Nymans

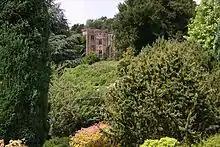
Marginally hardy exotics thrive in Nymans' sheltered microclimate

Nymans is an English garden to the south of the village of Handcross, and in the civil parish of Slaugham in West Sussex, England. The garden was developed, starting in the late nineteenth century, by three generations of the Messel family, and was brought to renown by Leonard Messel.